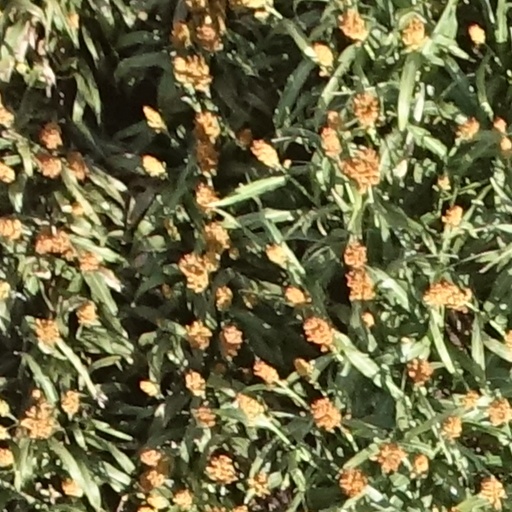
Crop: sorghum